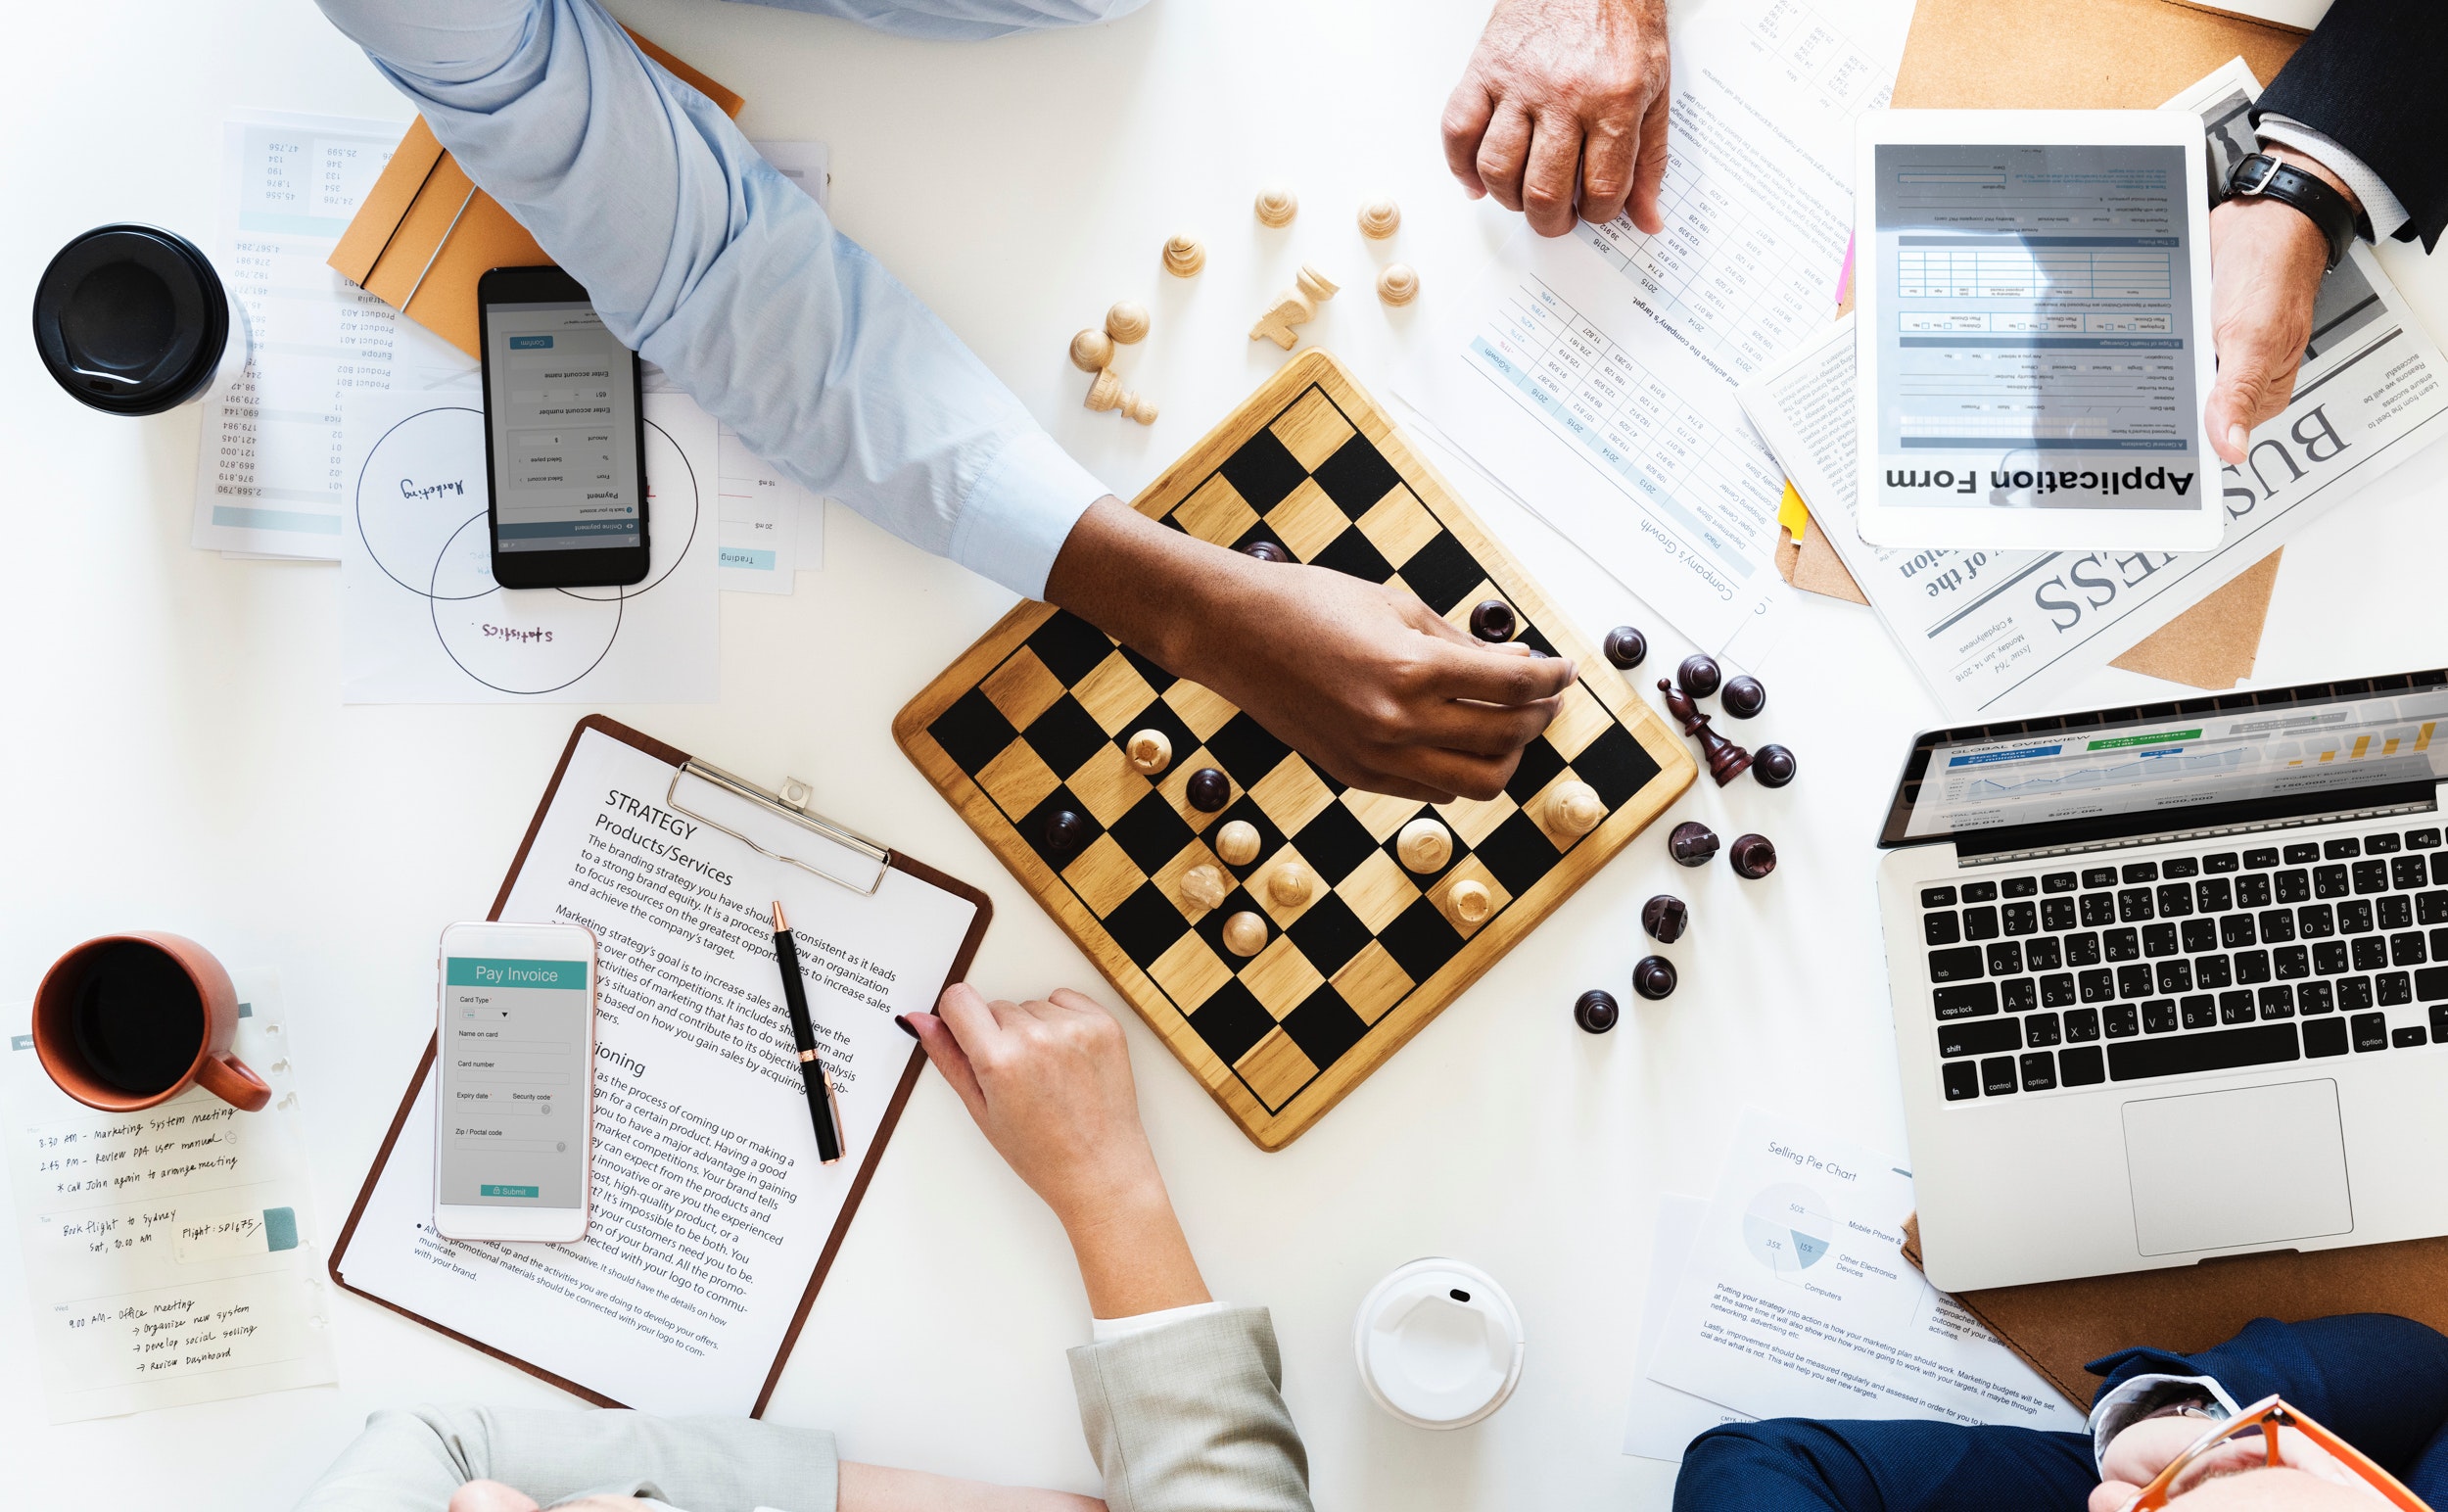
product, wrist, games, hand, arm, finger, design, nail, office equipment, fashion accessory, desk, play